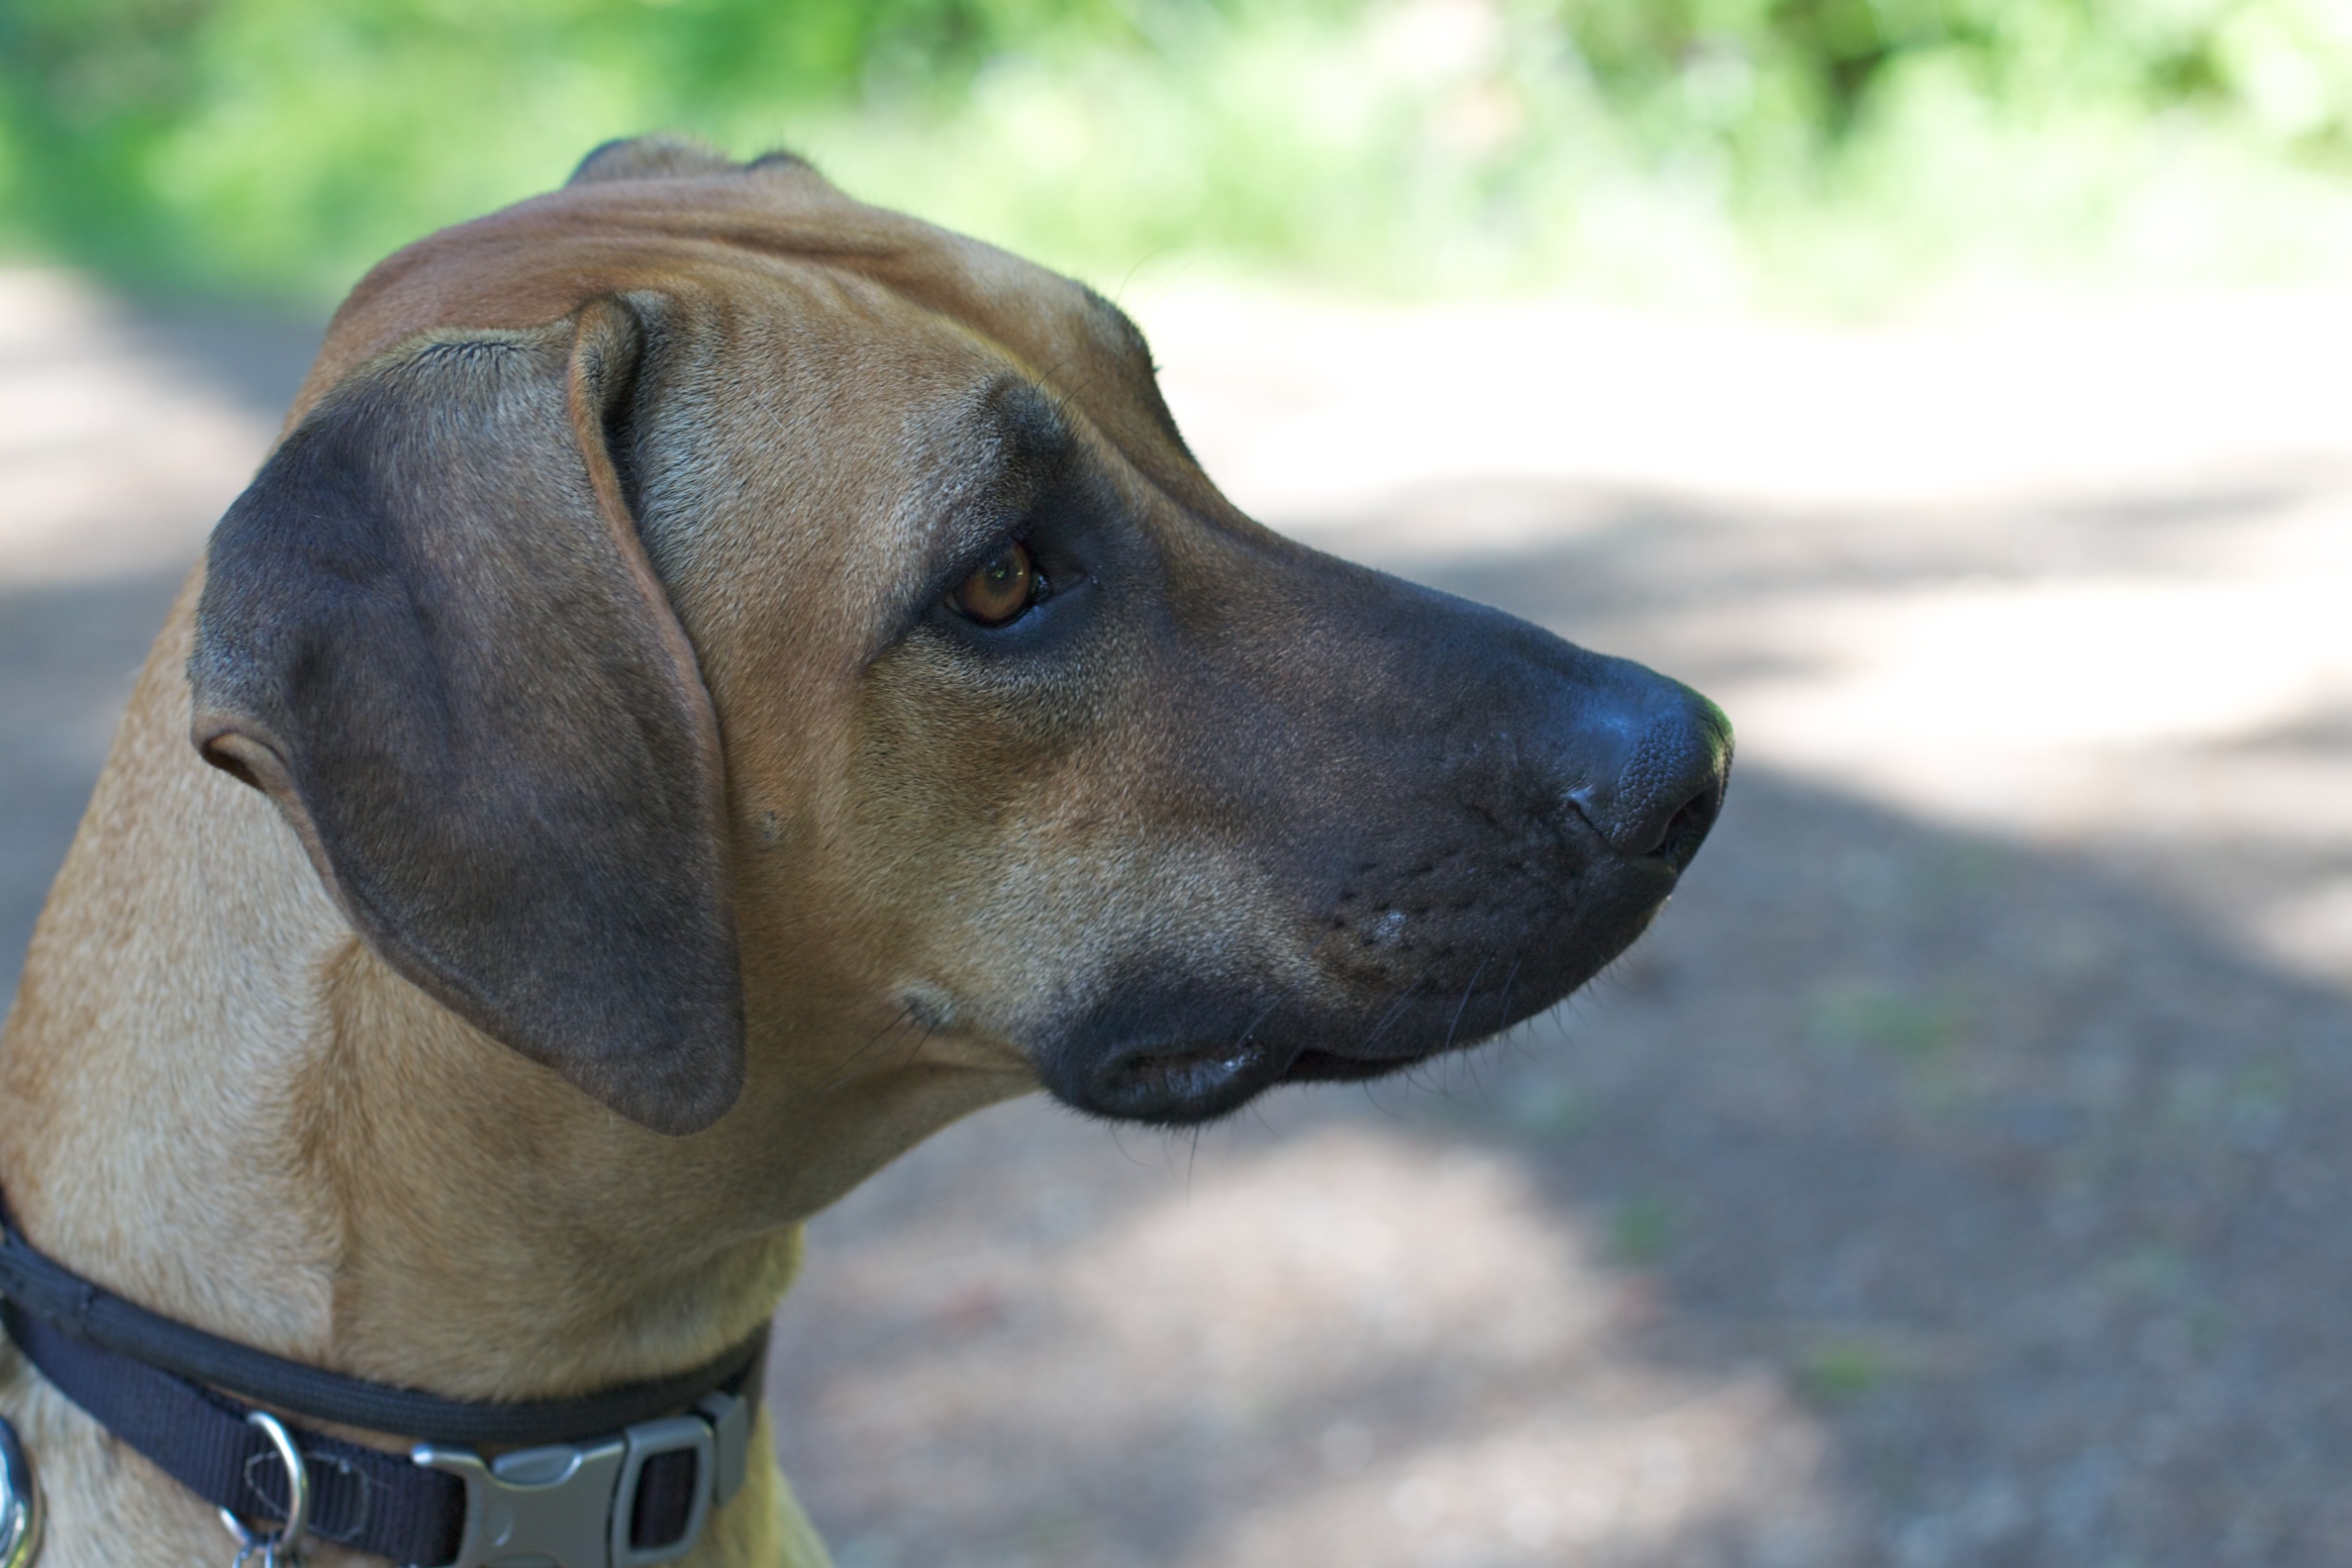
dog, mammal, vertebrate, odyssey, plpconnectu, idaho, dog breed, guard dog, rhodesian ridgeback, boerboel, dog like mammal, carnivoran, tosa, broholmer